Native American fashion

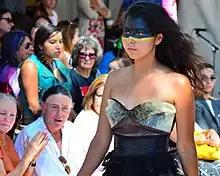
Santa Fe Indian Market Fashion show 2014

As Native American designers recognized that marketing to Indigenous peoples alone limited their business sustainability, they increasingly created clothing that is derived from their cultural heritage but has been adapted to appeal to a larger aesthetic. Early designers tended to approach fashion from a pan-Indian perspective, but contemporary Indigenous designers often "stay within the realm of their own traditional tribal or regional clothing techniques". In 2012, Kelly Holmes (Cheyenne River Lakota), a former model, founded "Native Max", "the first Native American fashion magazine". Jessica Metcalf (Turtle Mountain Chippewa), who wrote the "Beyond Buckskin" blog, opened a fashion boutique in Gardena, North Dakota the same year. Metcalfe, along with photographer Anthony Thosh Collins and designer Bethany Yellowtail (Northern Cheyenne/Crow) created a compilation of fashion called "Beyond Buckskin Lookbook" which she says is the "first compilation of modern Native fashion produced exclusively by Natives". In 2014, Loren Aragon (Acoma Pueblo) and Valentina Aragon (Diné) founded the ACONAV couture brand known for its asymmetrical designs that blend cultural ideas with modern silhouettes. Virgil Ortiz (Cochiti Pueblo) creates futuristic fashion designs that reference the Pueblo Revolt of 1680 blended with science fiction narratives about fighters for freedom based in the year 2180.